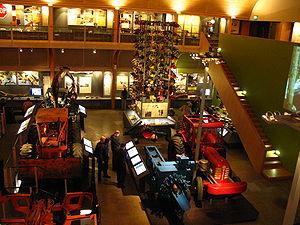
Le Musée Lusto - Musée de la forêt de Finlande est un musée situé à Punkaharju en Finlande.